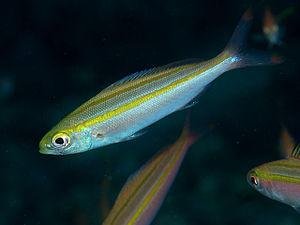
Pterocaesio est un genre de poissons appartenant à la famille des Caesionidae.
Les fusiliers sont une famille de poissons de l'ordre des Perciformes représentée par quatre genres et vingt espèces, essentiellement tropicales.